Perhaps Love (2021 film)

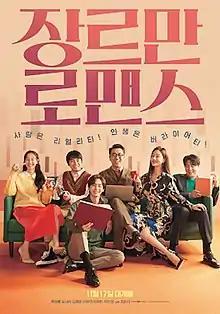
Theatrical release poster

Perhaps Love is a 2021 South Korean comedy-drama film, directed by Jo Eun-ji. Starring Ryu Seung-ryong, Oh Na-ra and Kim Hee-won, the film depicts the complex private life of a best-selling author whose work and life go awry as he meets people involved in an unusual romance. The film was released theatrically on November 17, 2021.